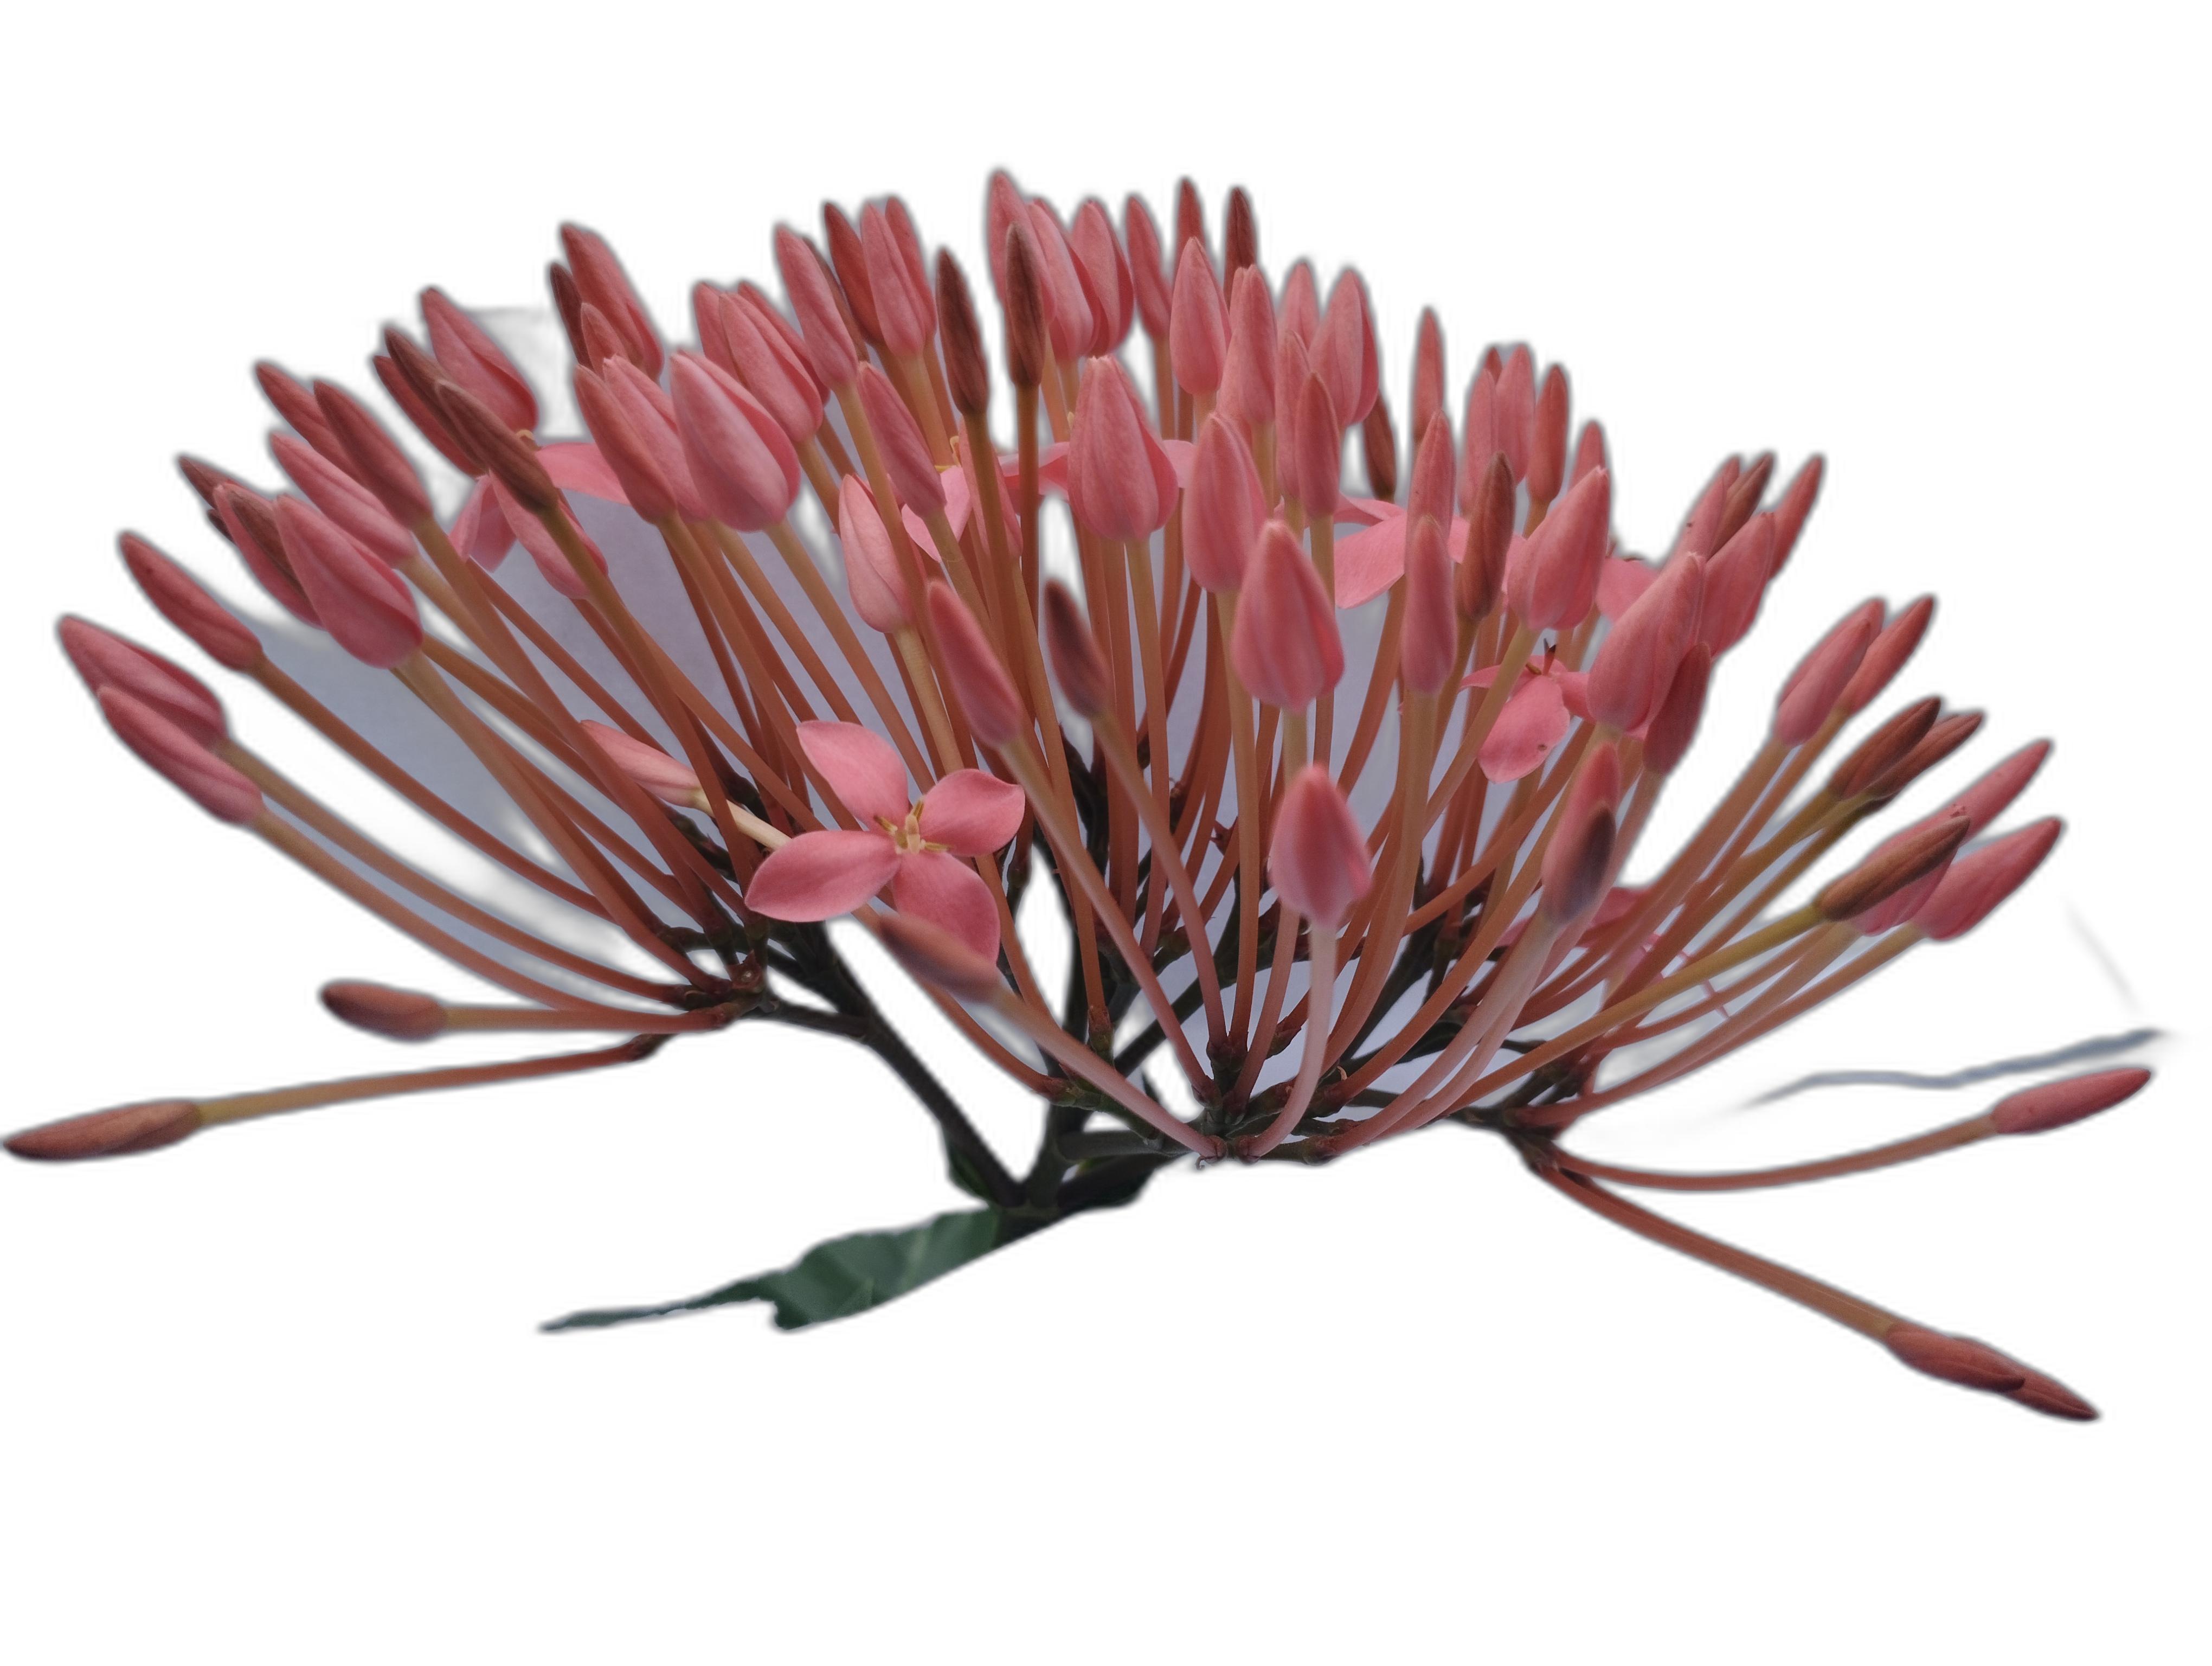
Label: Jungle geranium